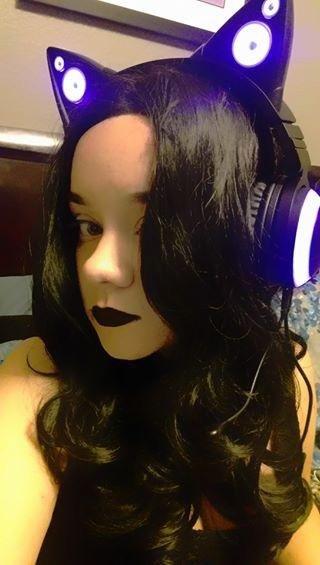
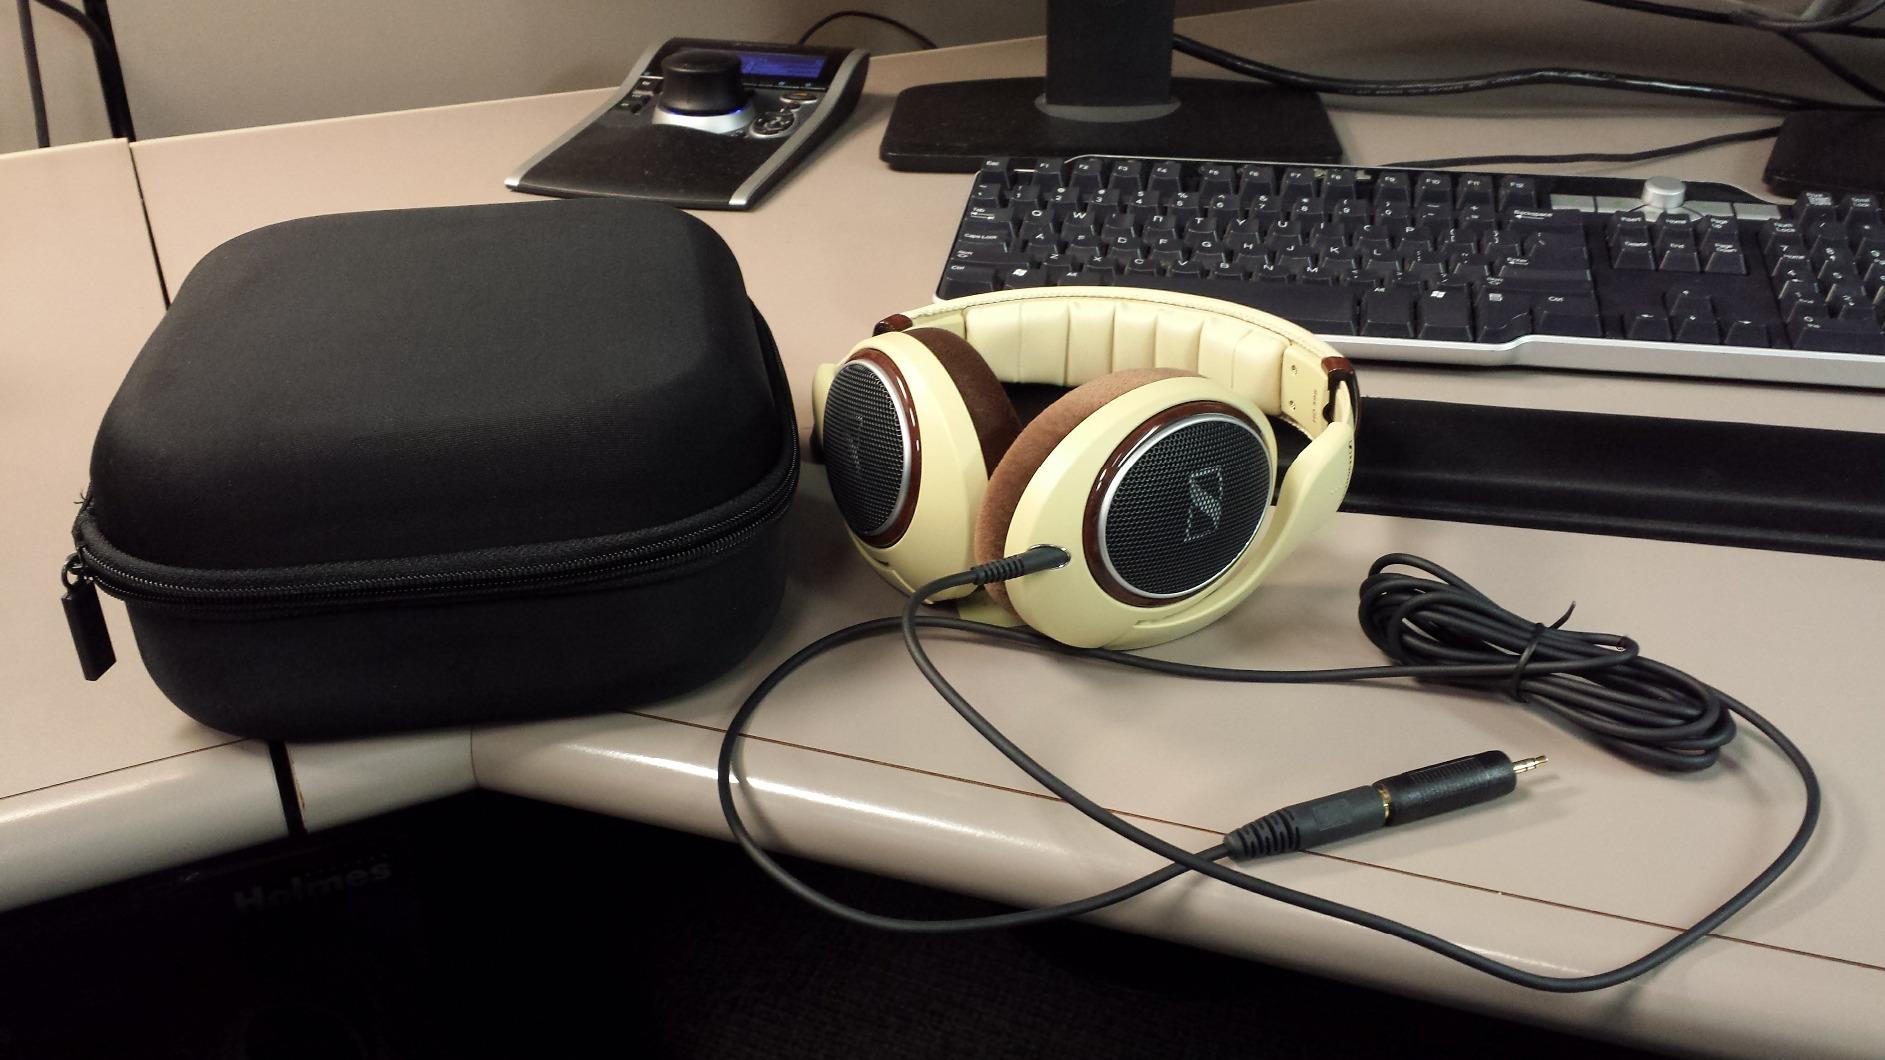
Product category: headphones
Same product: no